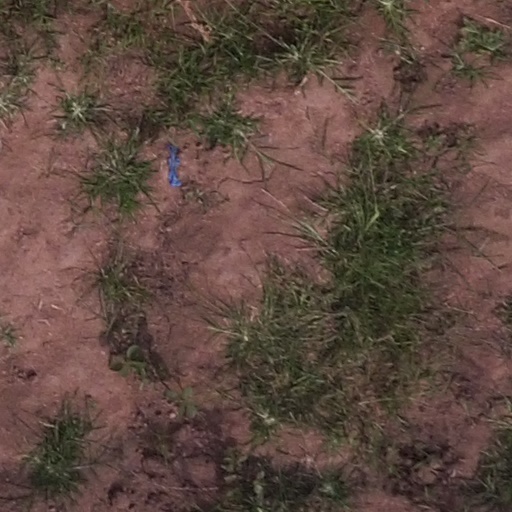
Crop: maize; corn